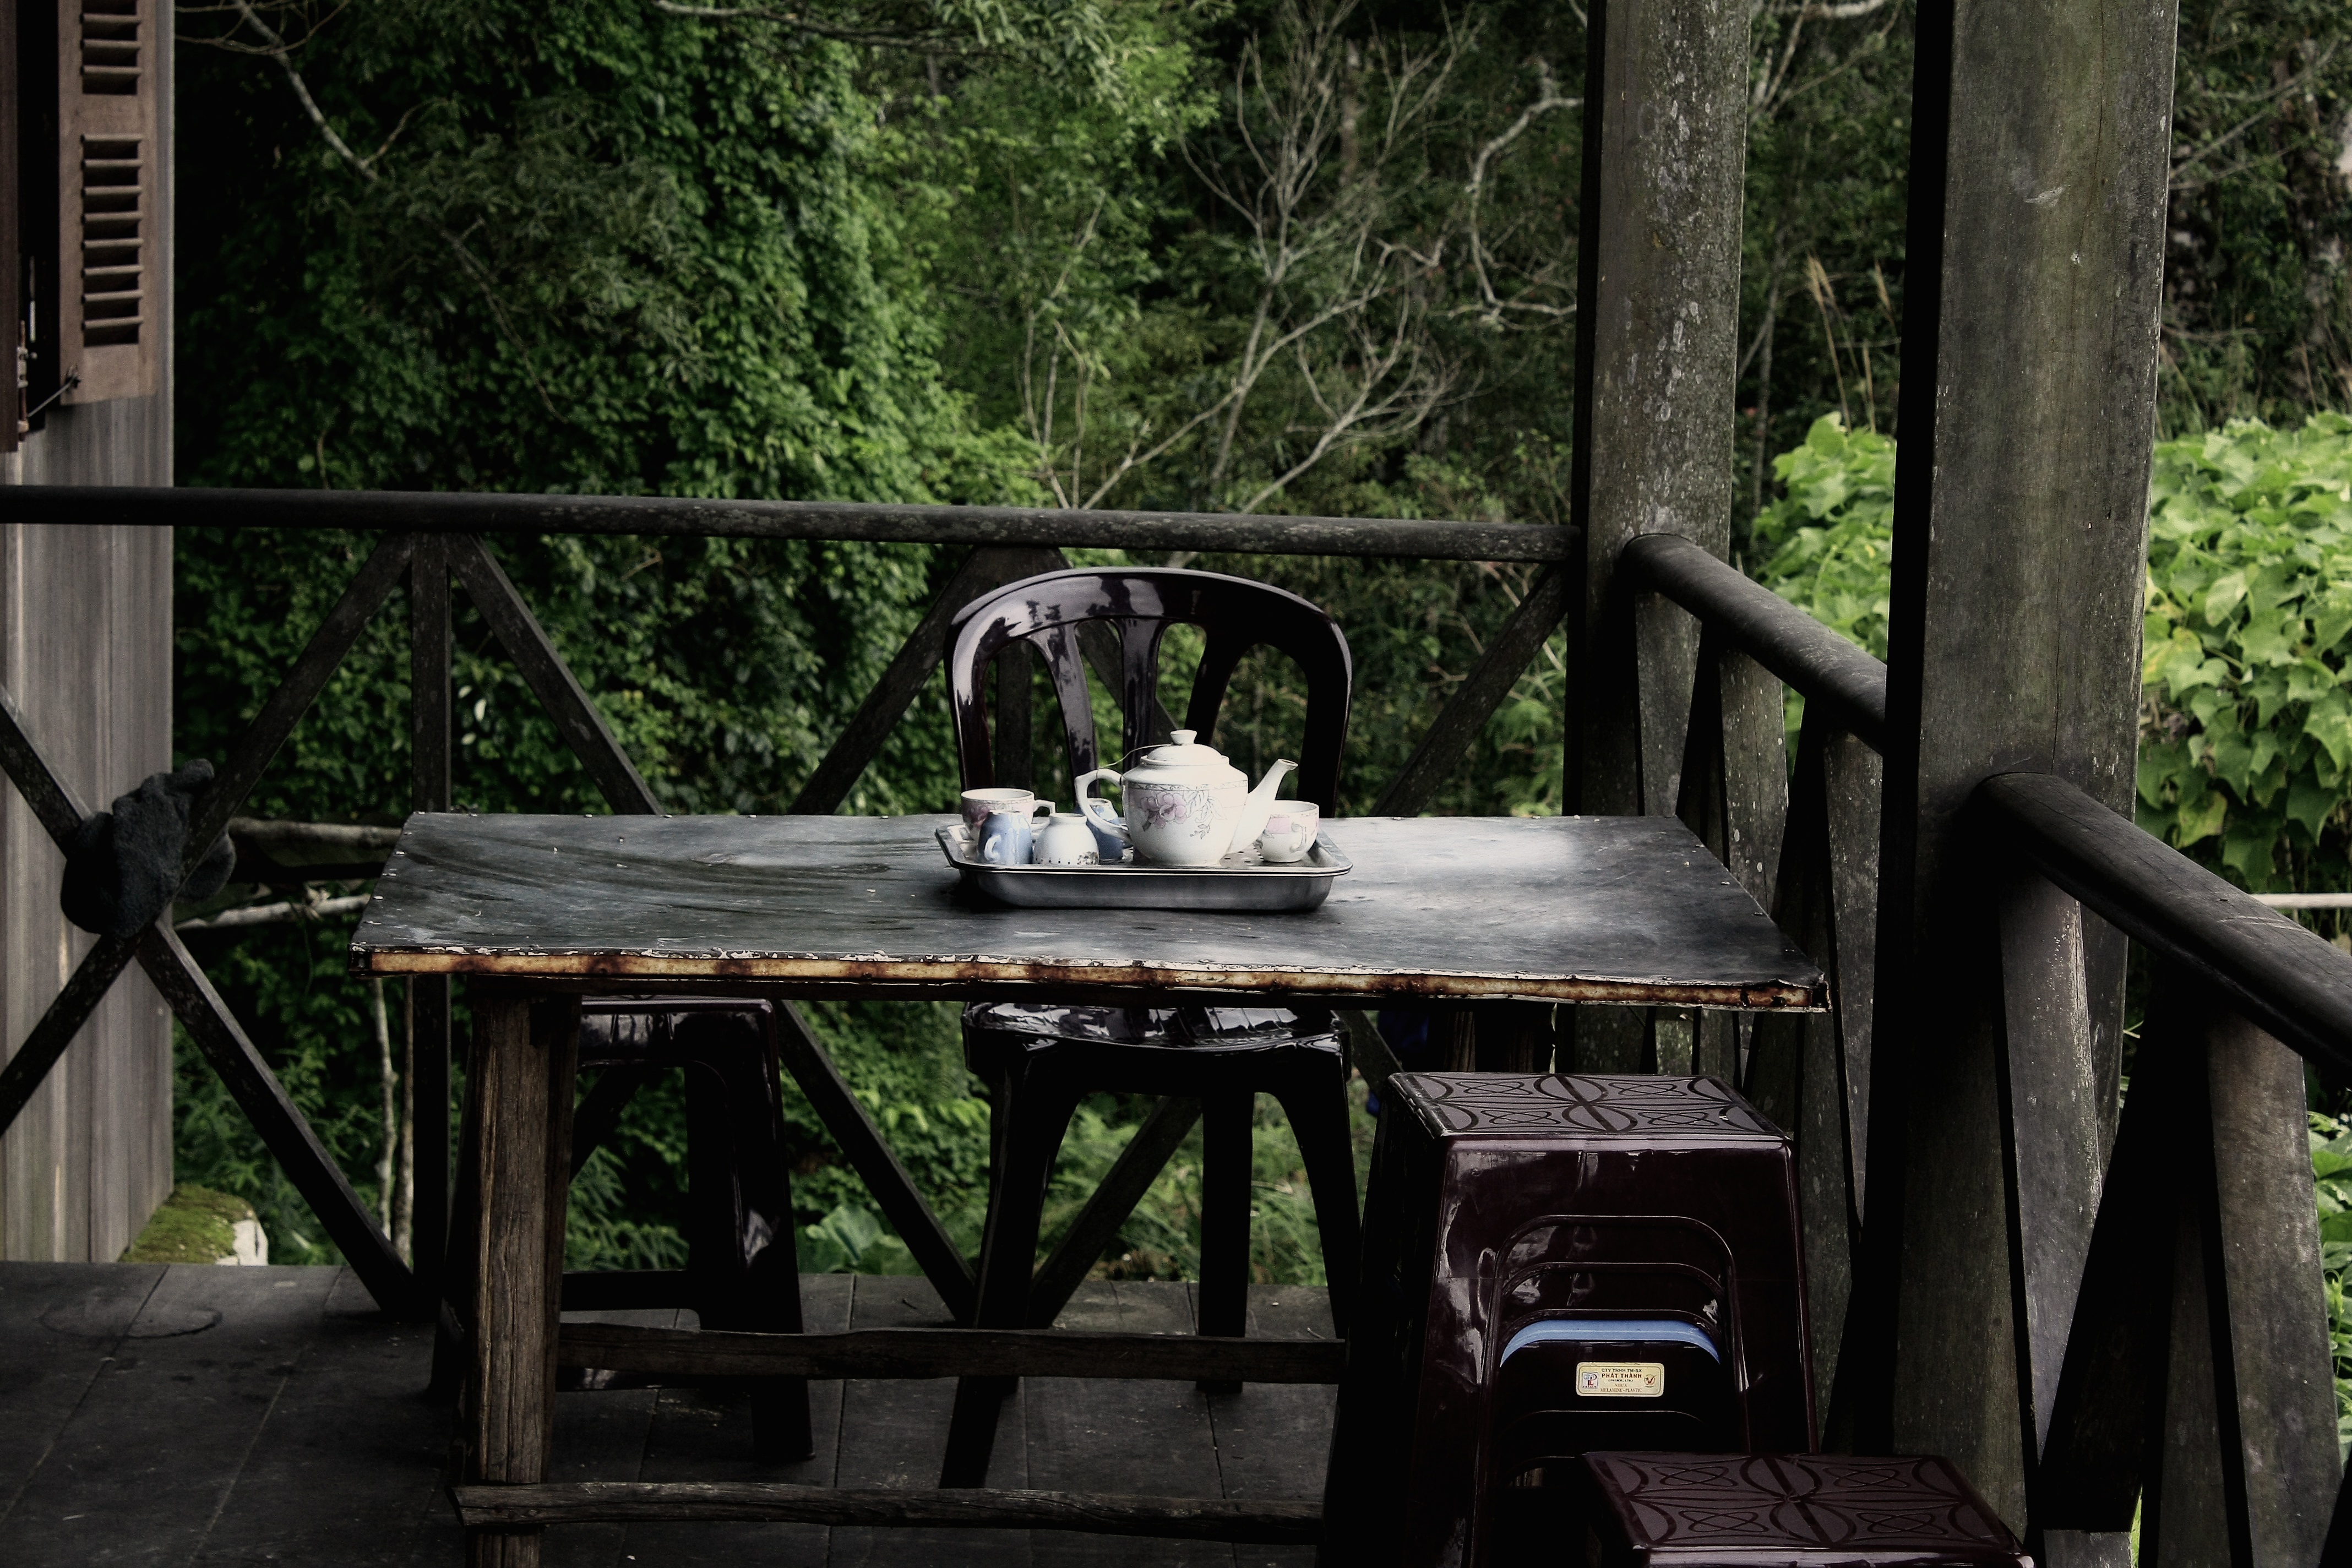
hand, wood, interior, teapot, home, wall, decoration, cottage, frame, furniture, room, living, terrace, french, queen, original, carved, craftsman, style, elegant, classic, rich, imperial, manual, victorian, italian, supreme, elegance, baroque, unique, ornaments, fabulous, noble, screenshot, stunning, refinement, refined, precious, sophisticated, mastery, exquisite, glamorous, aristocracy, wealthy, sober, genuine, outdoor structure